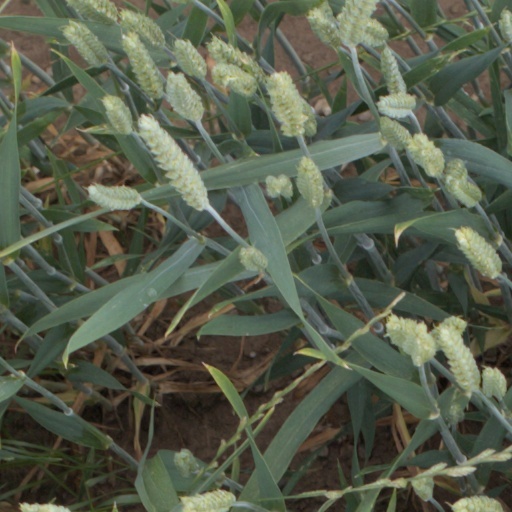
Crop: wheat